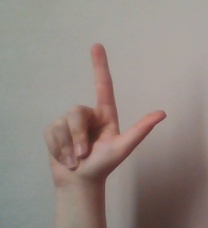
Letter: laam